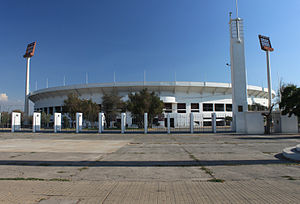
Copa América 2015 / Stadioner
Copa América 2015 blev afholdt i Chile i perioden fra den 11. juni til den 4. juli 2015. Turneringen blev arrangeret af CONMEBOL, der er Sydamerikas fodboldforbund.